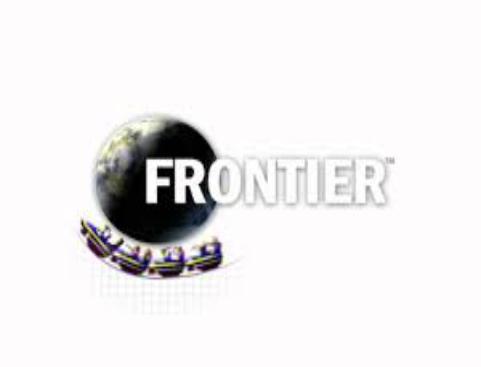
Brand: frontier developments
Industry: Leisure